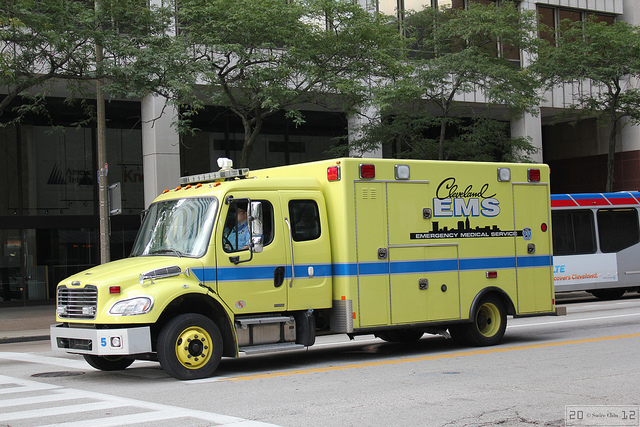
there is a ems truck that is yellow and blue

A yellow EMS truck stopped at a road.